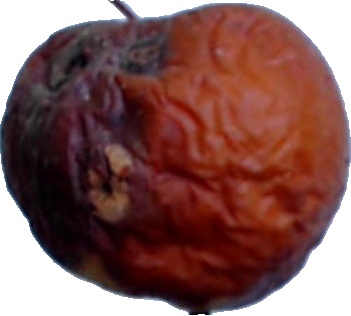
Label: apple_rotten_1